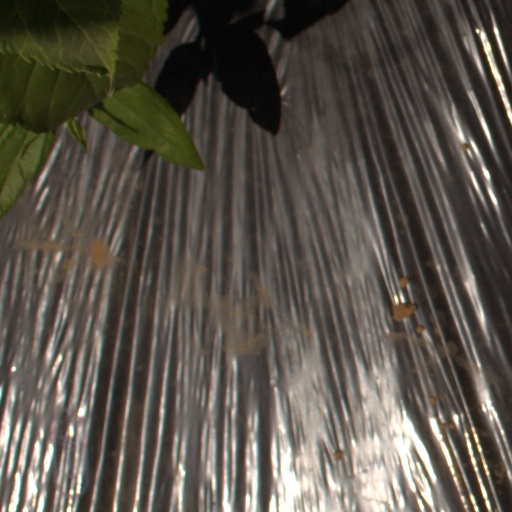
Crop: Jerusalem artichoke